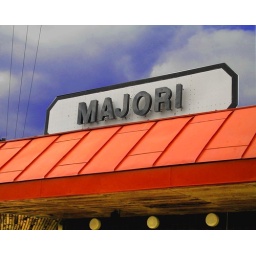
This is the sign of the Majori train station on the Baltic Coast in Latvia....